Mathieu Spinosi

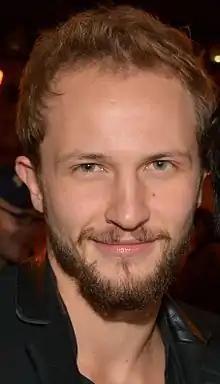
Mathieu Spinosi in January 2016.

He is the son of the violinist and conductor Jean-Christophe Spinosi. Student on the Cours Florent, he is also a violinist and member of the Ensemble Matheus founded by his father. He is also admitted to the CNSAD and begins his first year from September 2011.